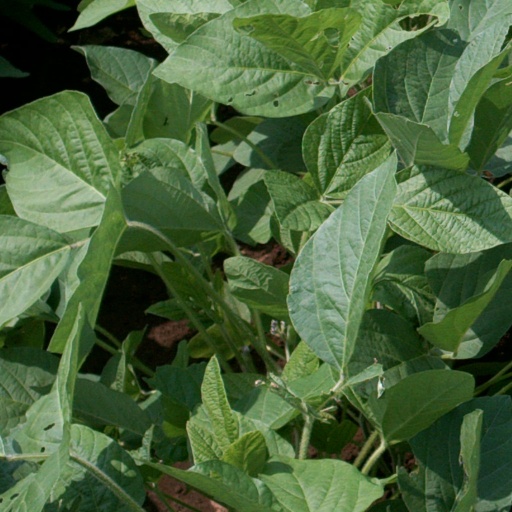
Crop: soybean